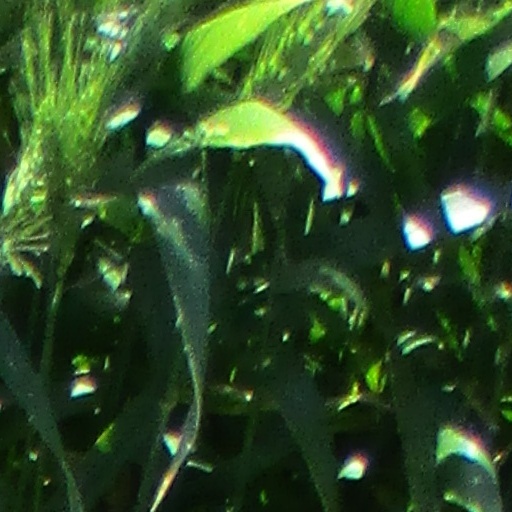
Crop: wheat